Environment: lab
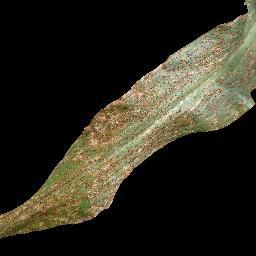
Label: common_rust